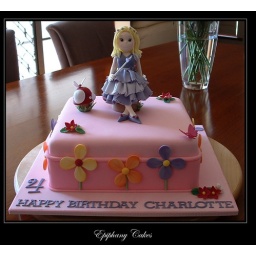
This little Fairy and cake was in the theme of The Fairies television show.